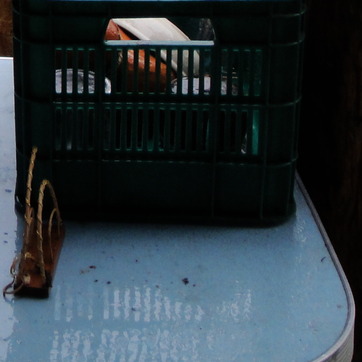
Material: plastic